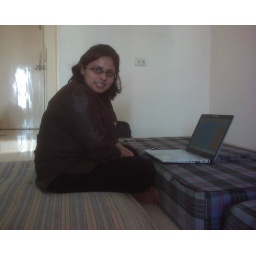
When the internet at office goes down we all seek greener pastures by moving into the CEO's home to work.